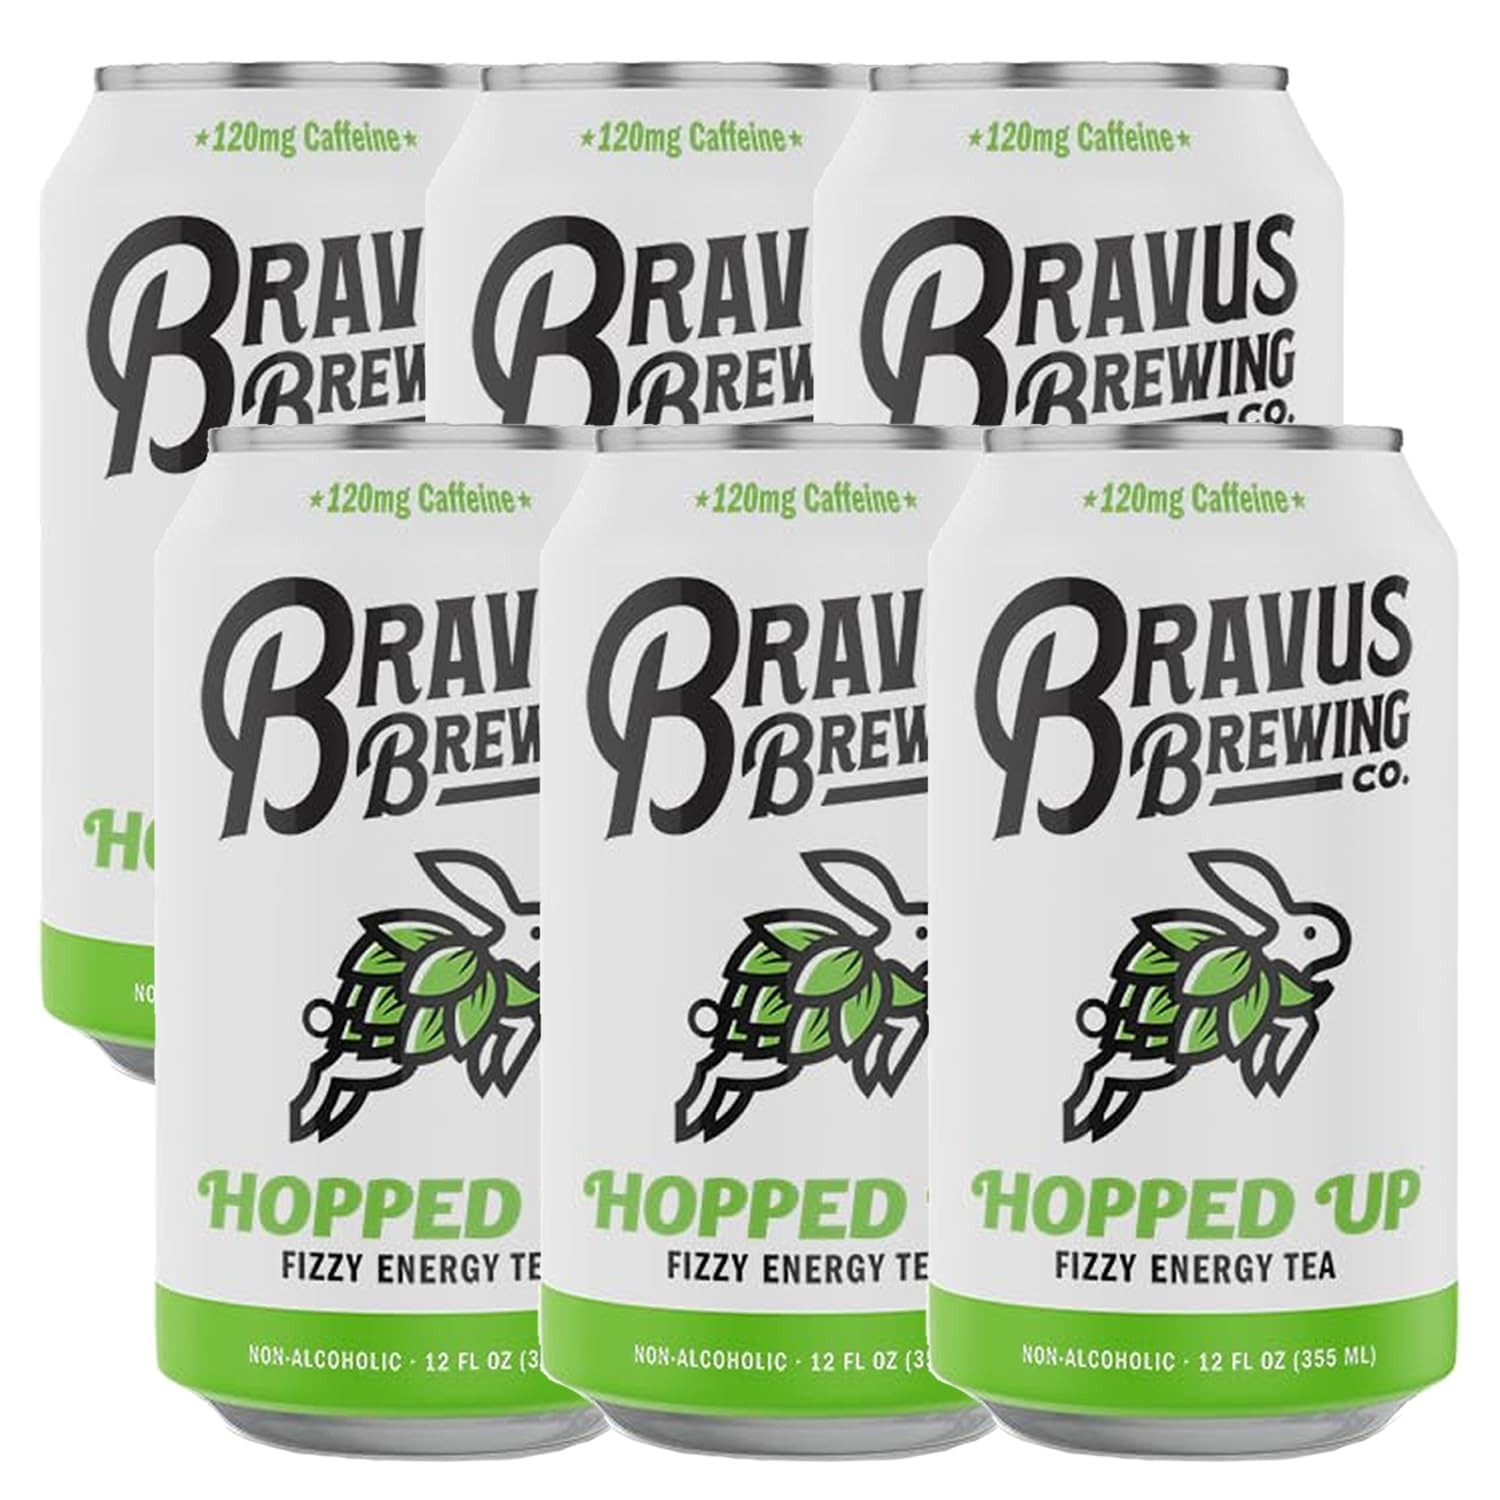
Item Name: Bravus Hopped Up Sparkling Energy Tea 6 Pack - 12 fl oz - Low Calorie, Organic Black Tea with Organic Hops and 120mg Organic Caffeine - Refreshing Boost with Only 10 Calories
Bullet Point 1: Elevate Your Routine Naturally: Bravus "Hopped Up" utilizes the potent combi nation of hops, adaptogens, and nootropics to enhance your daily regimen, offering a clean and nat- ural solution to combat the rigors of everyday life
Bullet Point 2: Stay Focused and Alert: With 120mg of caffeine per serving, Hopped Up provides sus- tained energy and menta l clarity without the undesirable side effects like jitters or crashes commonly experienced with traditional caffeinated drinks
Bullet Point 3: Refreshing Flavor and Energy: Enjoy the crisp and revitalizing taste of Hopped Up, a unique sparkling tea infused with hops tha t invigorates your senses while providing a much - needed energy boost to tackle the day.
Bullet Point 4: Enhance Cognitive Function: Experience improved mental clarity, memory retention, and productivity with the addition of brain - boosting nootropics in every sip of Hopped Up, ensuring you're mentally sharp and ready for any challenge.
Bullet Point 5: Tackle Life's Challenges with Confidence: Hopped Up's blend of natural ingredients, in- cluding adaptogens, equips your body to adapt to stressors, helping you maintain balance and resilience i n the face of adversity.
Bullet Point 6: Includes (6) 12oz Cans , Phone and tablet holder and tasting notes/recipes
Value: 12.0
Unit: Fl Oz

Price: 18.23